2023 Dutch water board elections

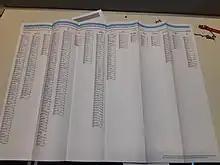
Voting form for the board of the Hoogheemraadschap Hollands Noorderkwartier.

Water board elections were held in the European Netherlands on 15 March 2023 to elect 518 of the 602 resident members of the country's water boards.